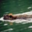
Label: beaver